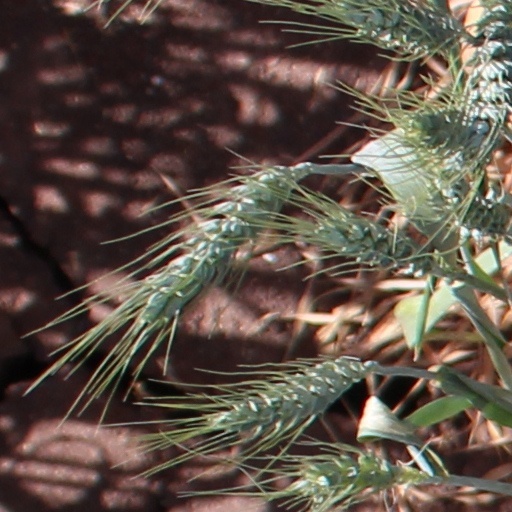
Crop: wheat